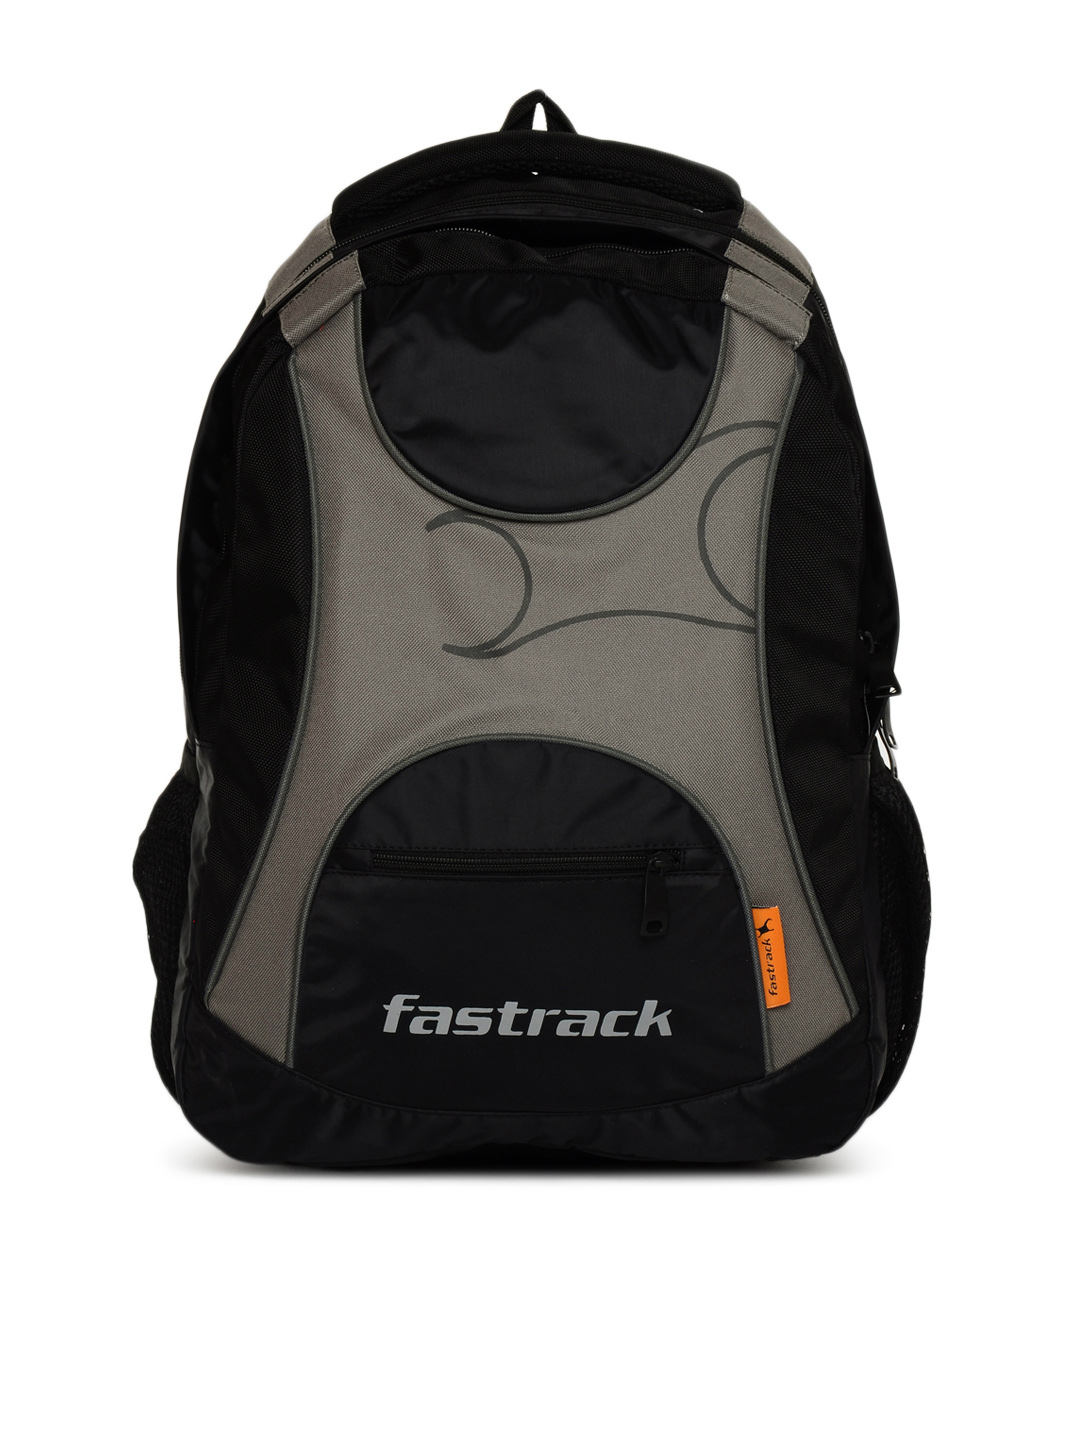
Fastrack Unisex Black Backpack
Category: Accessories / Bags / Backpacks
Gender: Unisex
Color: Black
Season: Winter 2016
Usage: Casual